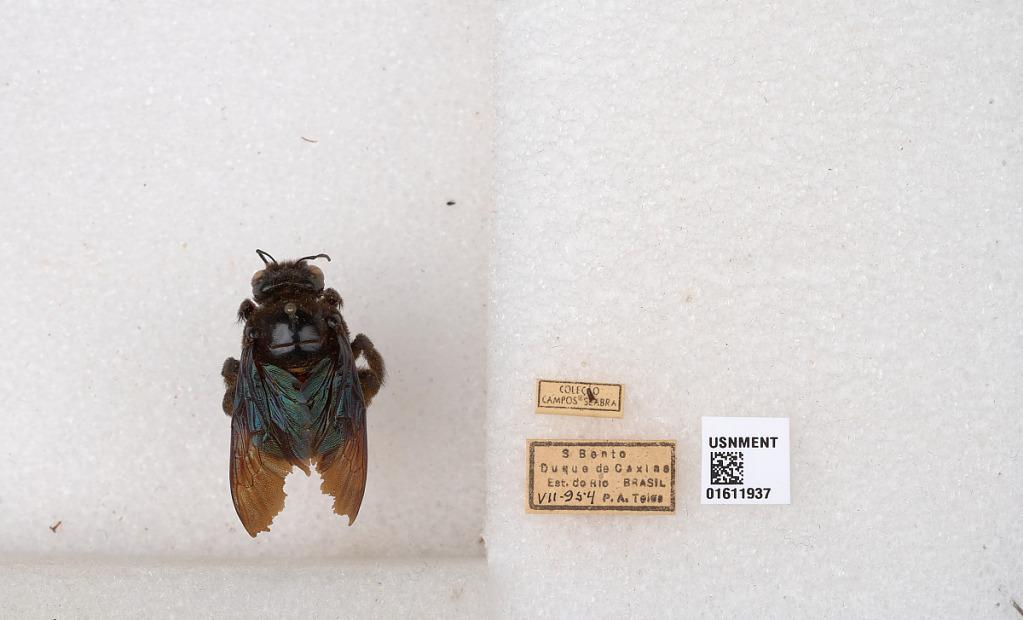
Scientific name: Xylocopa
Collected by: P. Teles
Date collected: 1954-7-1
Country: Brazil
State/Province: Rio de Janeiro
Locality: S Bento, Duque de Caxias